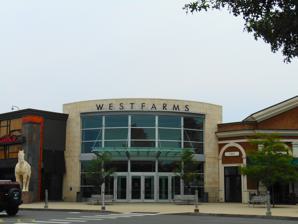
Building: Westfarms
Country: United States of America
Year built: 1974
Shopping mall Westfarms Mall Exterior of main entrance (2018) Coordinates 41°43′22″N 72°45′48″W / 41.72278°N 72.76333°W / 41.72278; -72.76333 Address 1500 New Britain Avenue, West Hartford , Connecticut , United States Opening date October 14, 1974 ; 50 years ago ( October 14, 1974 ) Developer Taubman Centers Management Taubman Centers ( Simon Property Group ) Owner Taubman Centers (Simon Property Group) No. of stores and services over 150 stores No. of anchor tenants 5 Total retail floor area 1,267,000 square feet (117,700 m 2 ) Parking free outdoor and covered parking Website shopwestfarms .com Westfarms is a shopping mall on the West Hartford – Farmington town line in the U.S. state of Connecticut . It was opened in 1974, expanded in 1982 and 1995–1997, and remodeled in 2008–2009. With 1,267,000 square feet (117,700 m 2 ) of gross leasable area , Westfarms is the third-largest mall in Connecticut. It is located on Route 71 , off the I-84 and Route 9 junction and near several open-air shopping plazas. The mall is currently owned and managed by Taubman Centers , a subsidiary of Simon Property Group . History Westfarms opened in 1974. It was developed by Bloomfield Hills -based Taubman Centers , which remains in charge of its management since then. Its original anchors were G. Fox & Co. , J. C. Penney , and Sage-Allen . The mall was expanded with a new retail wing in 1982, which included a Lord & Taylor store. Hartford -based G. Fox was acquired by Boston -based Filene's in 1992, and the Westfarms store was rebranded on January 30, 1993. Sage-Allen filed for Chapter 11 bankruptcy in 1992, and closed permanently in 1993. Facing competition from the newer Buckland Hills Mall in nearby Manchester , Taubman began a USD $100-million renovation and expansion of Westfarms in 1995. In the first phase, Filene's and Lord & Taylor were remodeled, and the vacated Sage-Allen space became a Filene's Men's & Home. A four-level parking garage was built in the second phase in 1996, and a new retail wing between J. C. Penney and Lord & Taylor with two additional parking garages was completed in 1997. The wing is anchored by Seattle -based Nordstrom , which opened on September 6, 1997. It was the first Nordstrom in New England and remained their only store in Connecticut until The SoNo Collection in Norwalk opened in 2019. On September 9, 2006, Filene's became Macy's. In August 2020, it was announced that upscale specialty department store retailer Lord & Taylor would shutter its traditional brick and mortar format as a direct result of the COVID-19 pandemic. In December, 2022, it was announced that Jordan's Furniture would be reconstructing the original Lord & Taylor structure which opened in 2023. Architecture Unlike many enclosed malls, Westfarms does not feature a common-area food court, but some wings of the mall contain several quick service restaurants that are housed in their own storefronts. List of anchor stores Name No. of floors Year opened Year closed Notes Filene's 2 1993 2006 Replaced G. Fox Filene's Men's & Home 2 1995 2006 Replaced Sage-Allen G. Fox & Co. 2 1974 1993 JCPenney 2 1974 — Jordan's Furniture 2 2023 — Replaced Lord & Taylor Lord & Taylor 2 1982 2020 Macy's 3 2006 — Replaced Filene's Macy's Men's & Home 2 2006 — Replaced Filene's Men's & Home Nordstrom 2 1997 — First location in Connecticut and New England Sage-Allen 2 1974 1993 Gallery Entrance to Westfarms Apple Store for consumer electronics Nordstrom department store Pandora jewelry store Macy's department store References